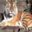
Label: tiger